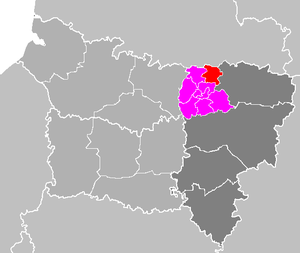
Le canton de Bohain-en-Vermandois est une division administrative française située dans le département de l'Aisne et la région Hauts-de-France.